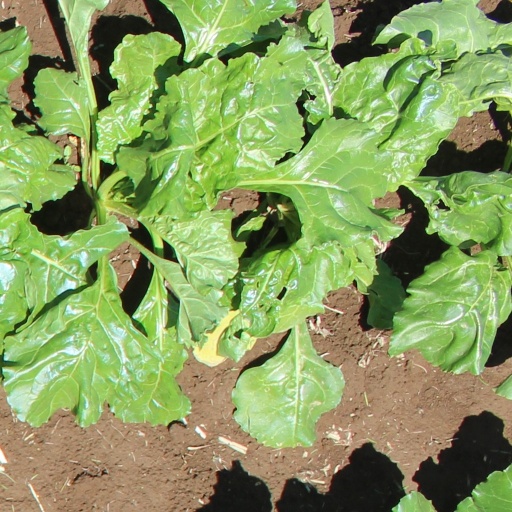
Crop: sugar beet